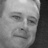
Emotion: sad